Chinese mythology

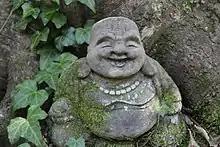
Laughing Buddha statue

Buddhism was historically introduced to China, probably in the first century CE, accompanied by the import of various ideas about deities and supernatural beings including Kṣitigarbha who was renamed Dizang. the Four Heavenly Kings, the main Buddha himself Shakyamuni Buddha (Shìjiāmóunífó), Avalokiteśvara who after a few centuries metamorphosized into Guanyin (also Kuanyin) a bodhisattva of compassion, and Hotei the Laughing Buddha. New Buddhist material continued to enter China, with a big spike in the Tang dynasty, when the monk Xuanzang brought over 600 texts from India. Over time, Guanyin also became a Daoist immortal and was the subject of much mythology.